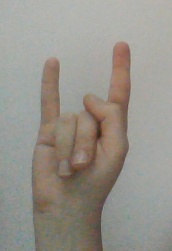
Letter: la